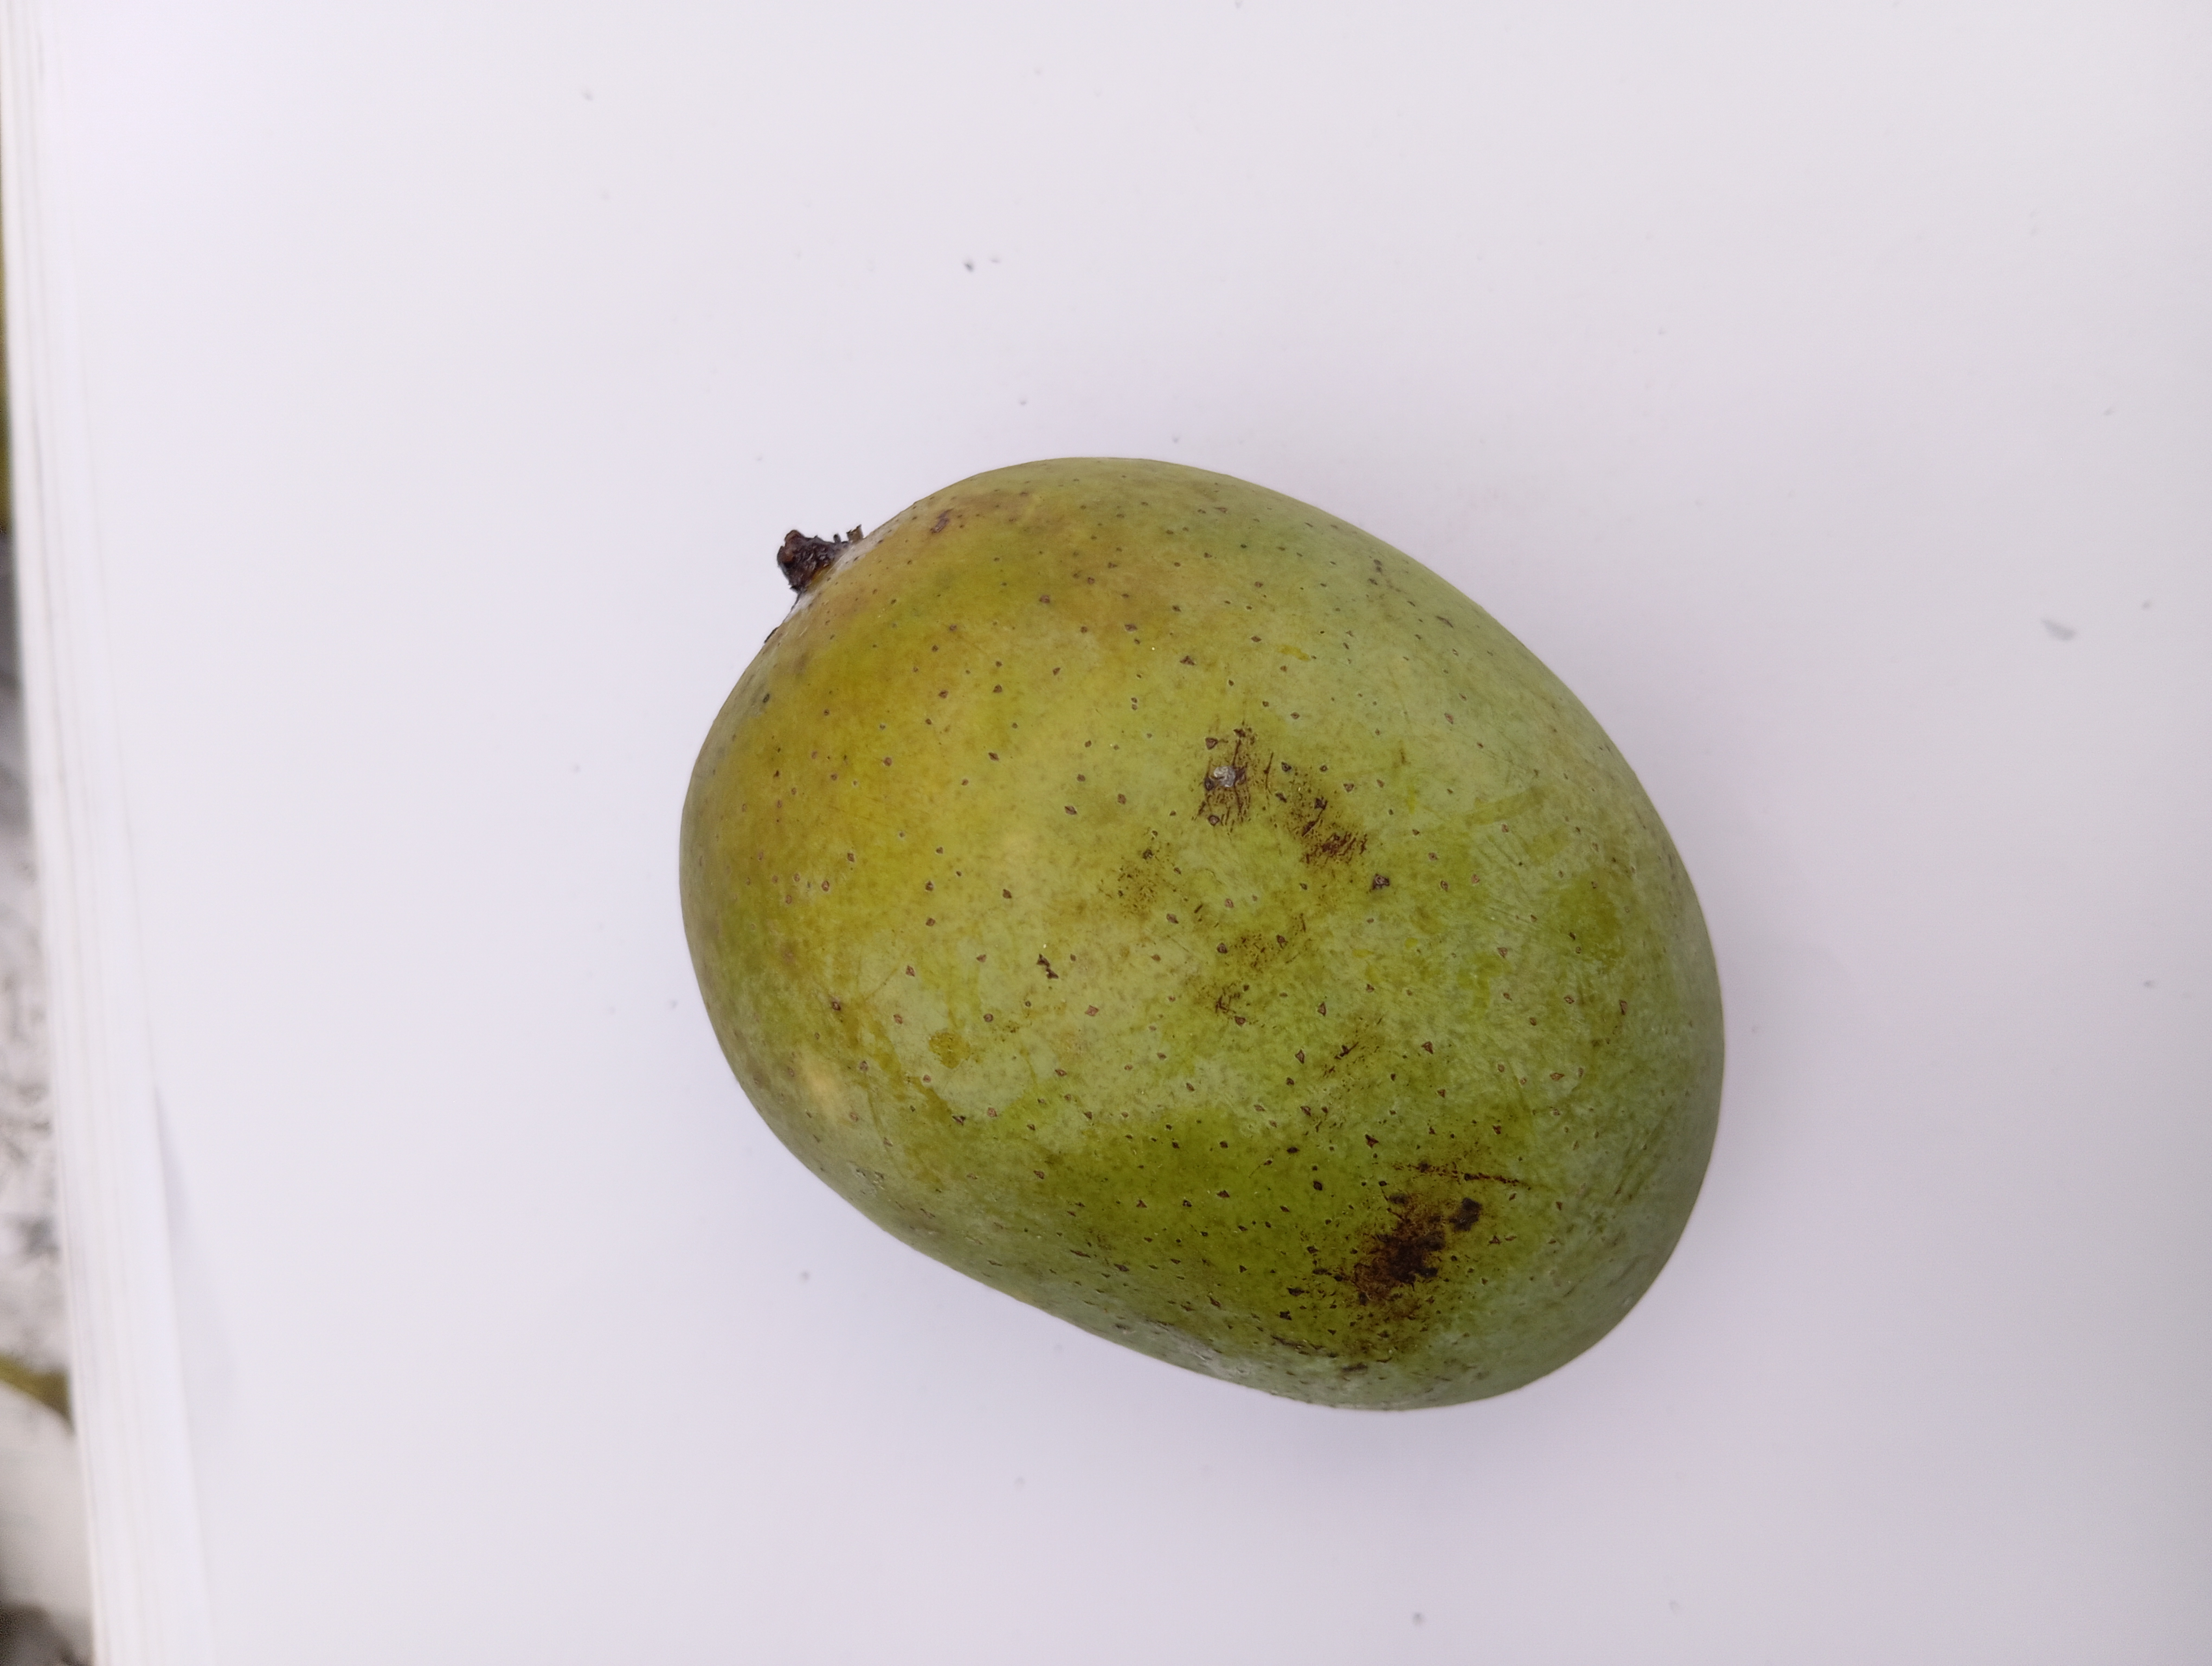
Mango variety: Langra